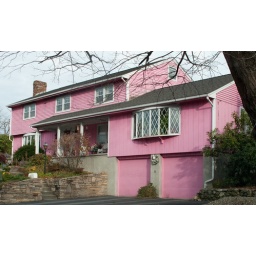
Yes, they do paint their houses pink in New England. Shocking Pink. Shocking.